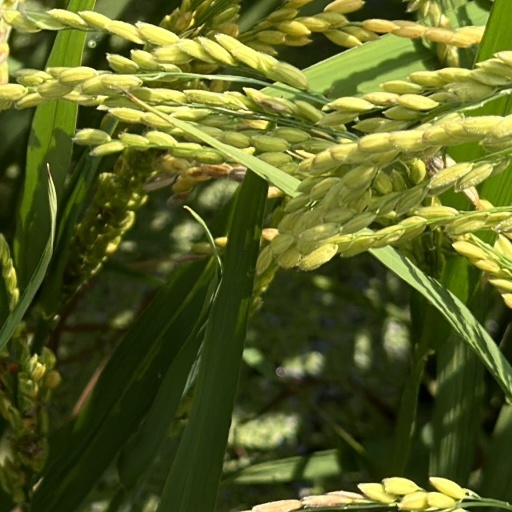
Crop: rice